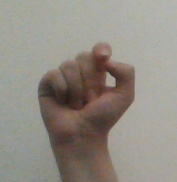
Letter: fa